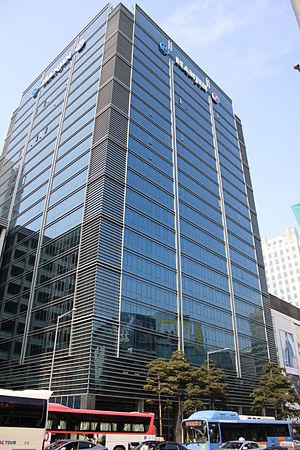
Hanjin Group est un groupe d'entreprises coréennes, très diversifié, qui comprend notamment Korean Air et Hanjin Shipping.